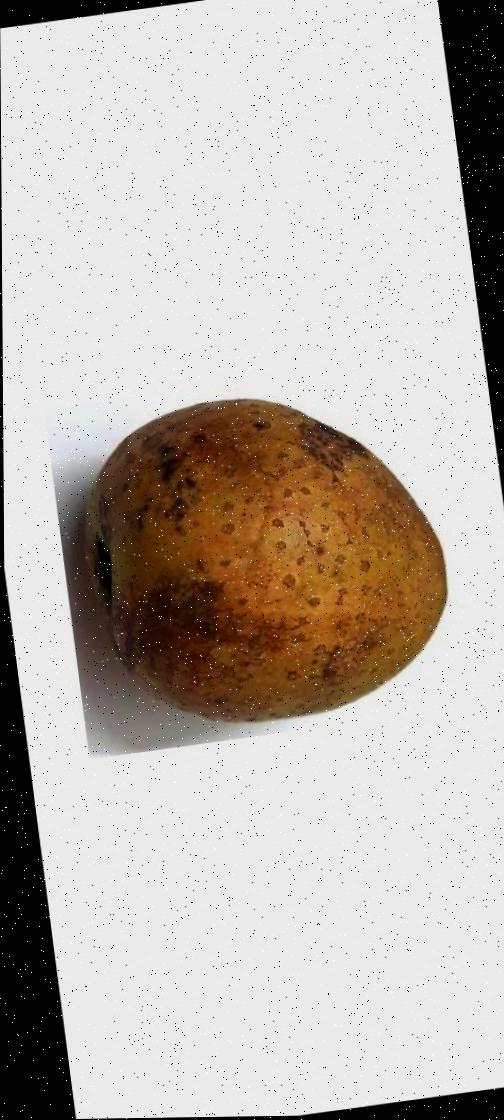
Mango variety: Gourmoti